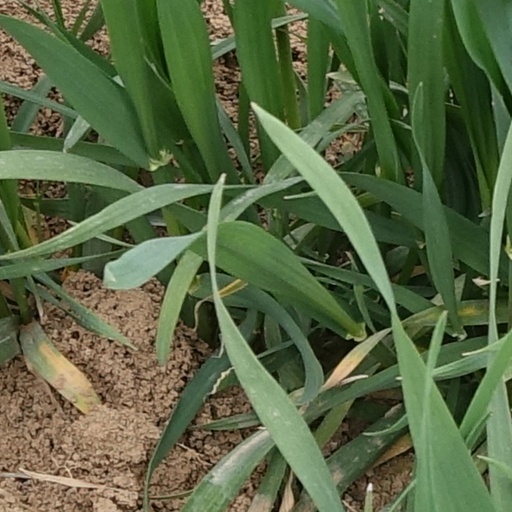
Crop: wheat